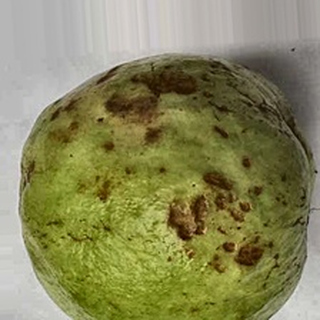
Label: guava_anthracnose